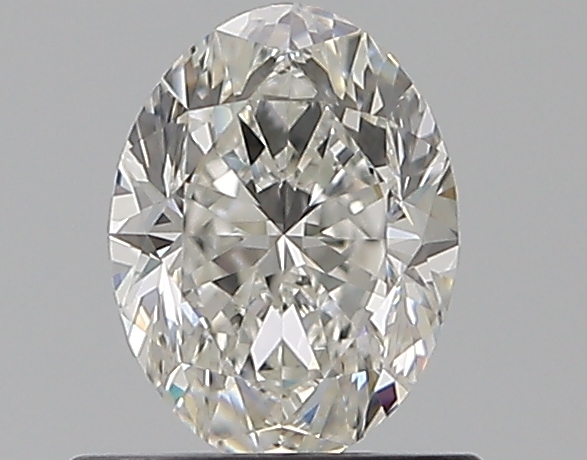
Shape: oval
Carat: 0.72
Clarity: VVS1
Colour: G
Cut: VG
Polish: EX
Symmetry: VG
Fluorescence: N
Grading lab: GIA
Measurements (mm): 6.62 x 4.97 x 3.27